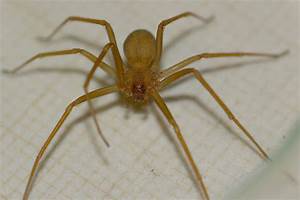
Label: ragno